Bembo

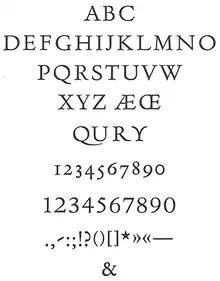
A specimen sheet of Monotype Poliphilus's capitals. Design includes an alternate 'palm Y' in the style of Manutius.

In metal type, Bembo includes two capital "R"s, one with a long, extended leg following Griffo's original engraving, and another with a more tucked-in leg for body text if a printer preferred it.